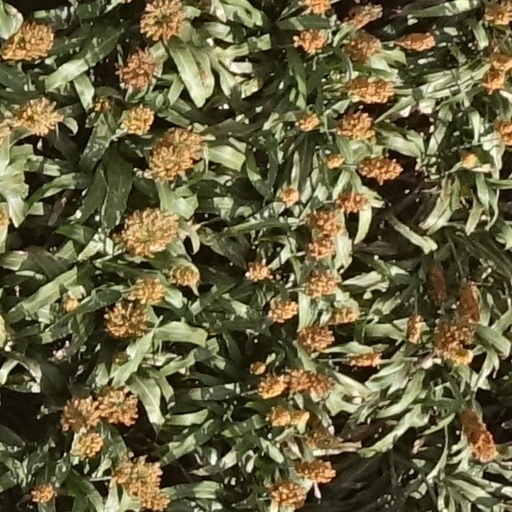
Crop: sorghum